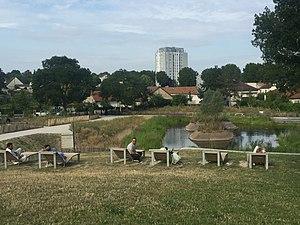
Vue partielle du parc de la République à Pierrefitte-sur-Seine (Seine-Saint-Denis). Côté rue Edouard Vaillant, on distingue une mare. Au loin la tour du 52-64 avenue Galliéni.
Pierrefitte-sur-Seine est une commune de la Seine-Saint-Denis, située entre Saint-Denis et le département du Val-d'Oise en région Île-de-France. Elle fait partie de l'EPT Plaine Commune et de la Métropole du Grand Paris.